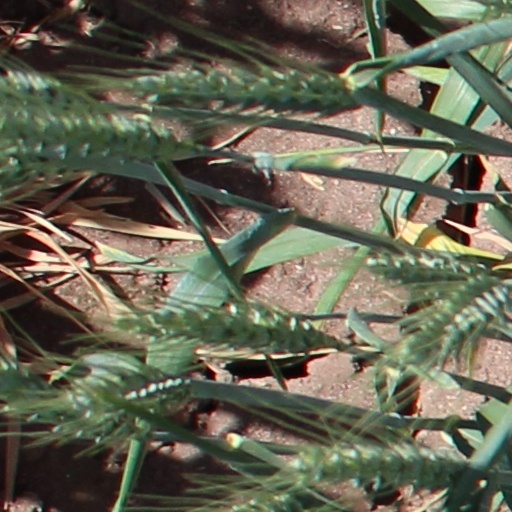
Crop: wheat